Hesperange Castle

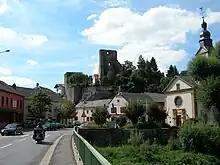
Hersperange Castle

Hesperange Castle (Luxembourgish: "Buerg Hesper") is a ruin located high above the town of Hesperange in southern Luxembourg.